Messier 86

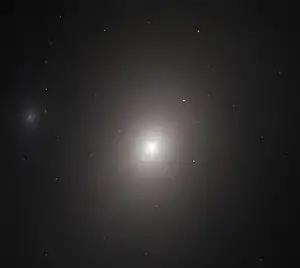
Galaxy Messier 86 in Virgo, imaged by the Hubble Space Telescope

Messier 86 (also known as M86 or NGC 4406) is a bright elliptical or lenticular galaxy in the constellation of Virgo. It was discovered by Charles Messier in 1781. M86 lies in the heart of the Virgo Cluster of galaxies and forms a most conspicuous group with another large galaxy known as Messier 84. It displays the highest blue shift of all Messier objects, as it is, net of its other vectors of travel, approaching the Milky Way at 244 km/s. This is due to both galaxies falling roughly towards the center of the Virgo cluster from opposing ends.